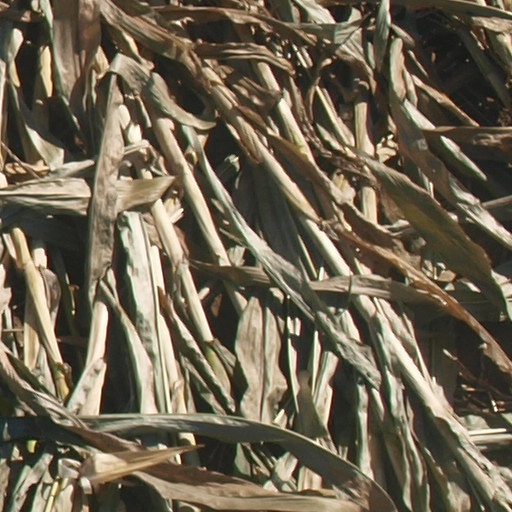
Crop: maize; corn